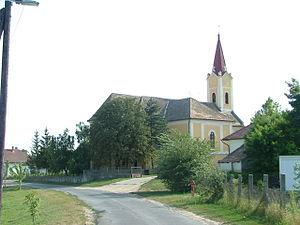
Koroncó est un village et une commune du comitat de Győr-Moson-Sopron en Hongrie.